Copenhagen Central Station

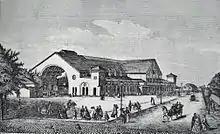
Copenhagen's second railway station

In the 1860s, there were several plans to expand the railway network in Denmark, and in particular to connect a northbound line to North Zealand with the existing westbound line to Roskilde and the rest of Zealand. As a consequence, an expansion of the old station became necessary. A proposal to build a new station close to the old Nørreport ("Northern Gate") city gate was abandoned due to opposition from the Rigsdag, Denmark's parliament. In the end, it was decided to replace the old station and build a new larger station near the location of the old one. The construction started in 1863 and the station opened on 14 October 1864. As planned, the new railway station was also to service the new northbound railway lines that opened the year before, the North Line to Hillerød and Elsinore and its branch line, the Klampenborg Line to Klampenborg.